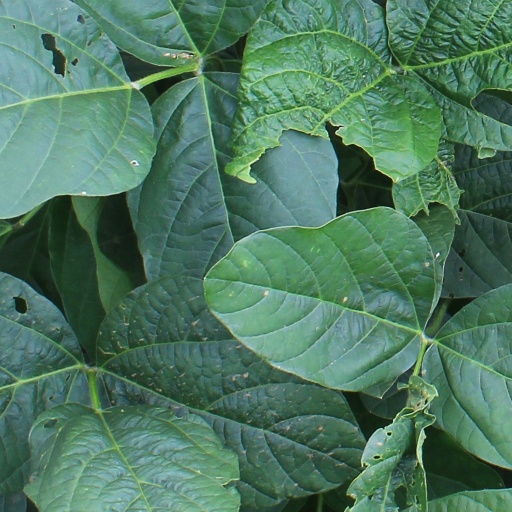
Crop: soybean